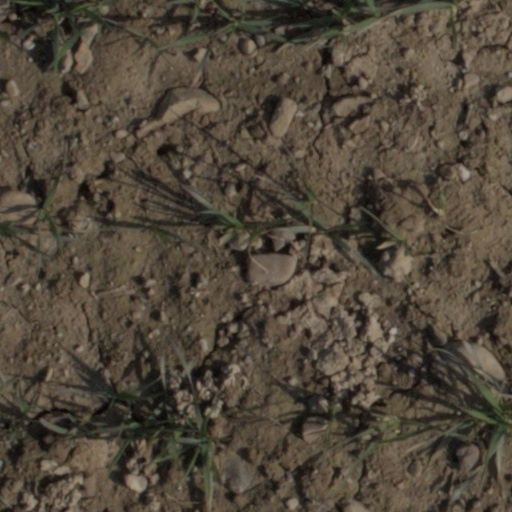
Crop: wheat